Constantinus Fidelio Coene

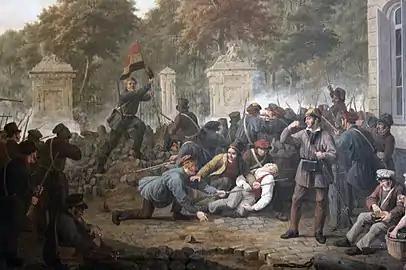
"Assault on the Park of Brussels", a scene from the Belgian Revolution of 1830, now in the Royal Museums of Fine Arts of Belgium.

Coene was born in 1779 at Vilvoorde. He first studied under Henri Van Assche, and in 1809 moved to Amsterdam and became the pupil of Pieter Bartholomeusz Barbiers. He then went to Brussels, and in 1820 was made Professor at the academy. His picture of "Rubens receiving from Charles I the sword with which he had been knighted" gained him the grand prize at Ghent, and is now in the Museum of that city. His "Soldier returning from the Battle of Waterloo" also gained him much praise. He died at Brussels on 20 August 1841.